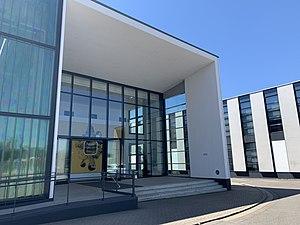
Entrée du site de production de Hager Group à Blieskastel, Allemagne
Hager Group est une entreprise spécialisée dans les installations électriques, basée à Blieskastel, en Allemagne. L’entreprise familiale est dirigée par ses propriétaires depuis sa fondation en 1955.